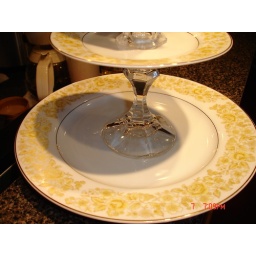
Thrift store redos glued all together water proff and ready for a veggie tray with ranch in the cup